Signs and Wonders (The X-Files)

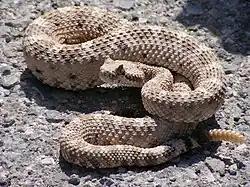

"Signs and Wonders" was written by "The X-Files" staff writer Jeffrey Bell, who had long wanted to write a "down-and-dirty" horror story for the series. Inspired by his informal study of snake handling, Bell eventually decided to write a tale involving snakes and an extremist church because it "would be scary". Diverging from most stories that involve extremist religious sects, the main theme of "Signs and Wonders" is that in certain circumstances, "intolerance can be good", per executive producer Frank Spotnitz.